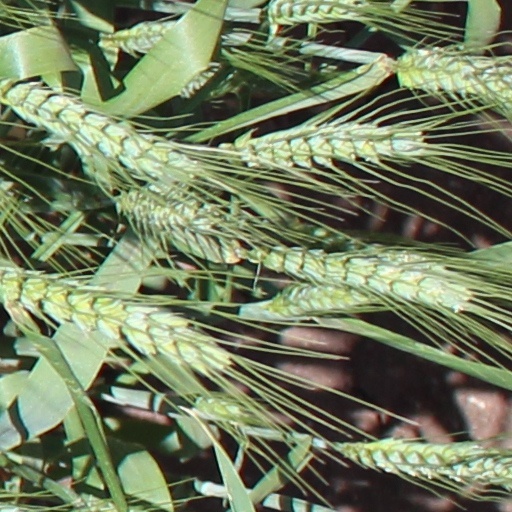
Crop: wheat